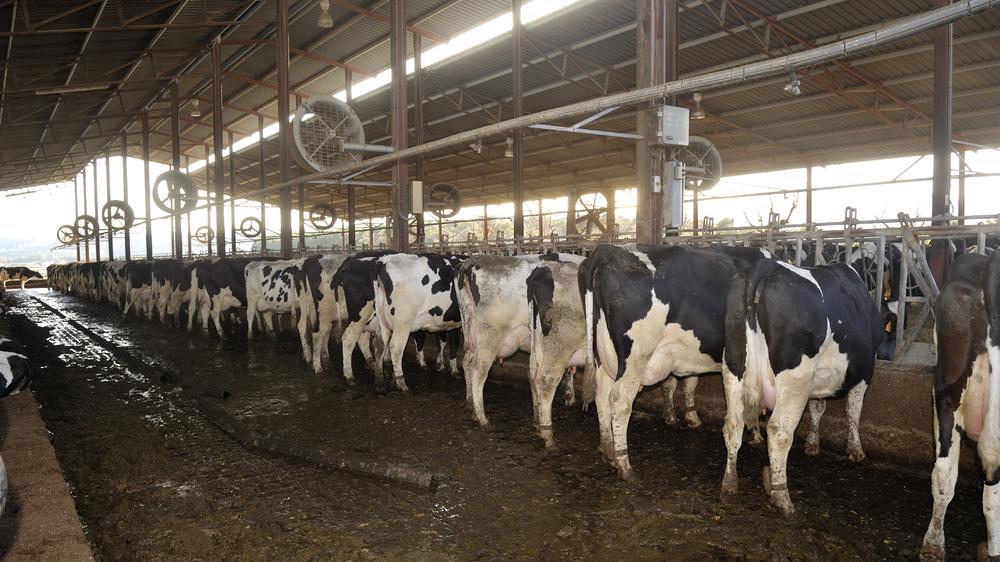
Ng'ombe wengi wa maziwa wamejaa ndani ya zizi, huku afya zao zikiwa hazijadhoofika, ikimaanisha ni ulaji ulio bora, pamoja na dawa mbalimbali, zinazowasaidia kuwakinga na kuwaponya magonjwa.